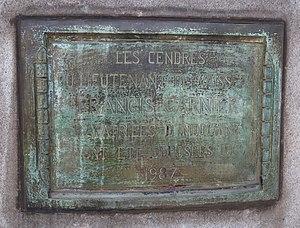
Plaque sur le dos du Monument à Francis Garnier, place Camille-Jullian (Paris, 6e).
Le monument à Francis Garnier est un monument parisien, sculpté par Denys Puech en 1898, et dédié à Francis Garnier.